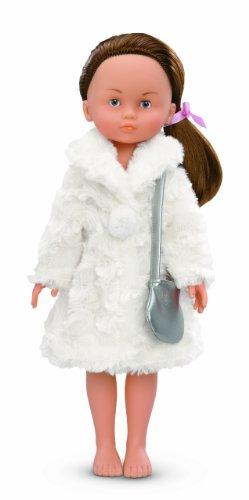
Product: Corolle Les Cheries Coat and Bag Fashion Set
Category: Toys & Games | Dolls & Accessories | Doll Accessories | Clothing & Shoes
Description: Outfit includes a full-length and extra luxurious faux-fur white coat.
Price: $12.98
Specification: ProductDimensions:13x3.5x8inches|ItemWeight:1.44ounces|ShippingWeight:4.2ounces(Viewshippingratesandpolicies)|DomesticShipping:ItemcanbeshippedwithinU.S.|InternationalShipping:ThisitemcanbeshippedtoselectcountriesoutsideoftheU.S.LearnMore|ASIN:B00IJZOQFI|Itemmodelnumber:BLW59|Manufacturerrecommendedage:4-8years